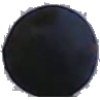
Label: blue_grape